Hathibada Ghosundi inscriptions

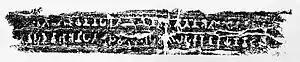
Fragment C (Hathibada stone inscription)

1...𑀯𑀸𑀢𑀸𑀦 𑀕𑀚𑀬𑀦𑁂𑀦 𑀧𑀭𑀰𑀸𑀭𑀺𑀧𑀼𑀢𑁆𑀭𑁂𑀡 𑀲𑀭𑁆𑀯𑀢𑀸𑀢𑁂𑀦 𑀅𑀰𑁆𑀯𑀫𑁂𑀥𑀸 𑀬𑀚𑀺𑀦